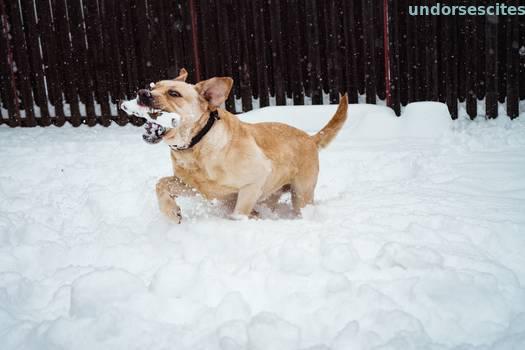
Label: Watermark